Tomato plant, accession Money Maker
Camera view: bottom (45 deg); turntable rotation: 150 degrees
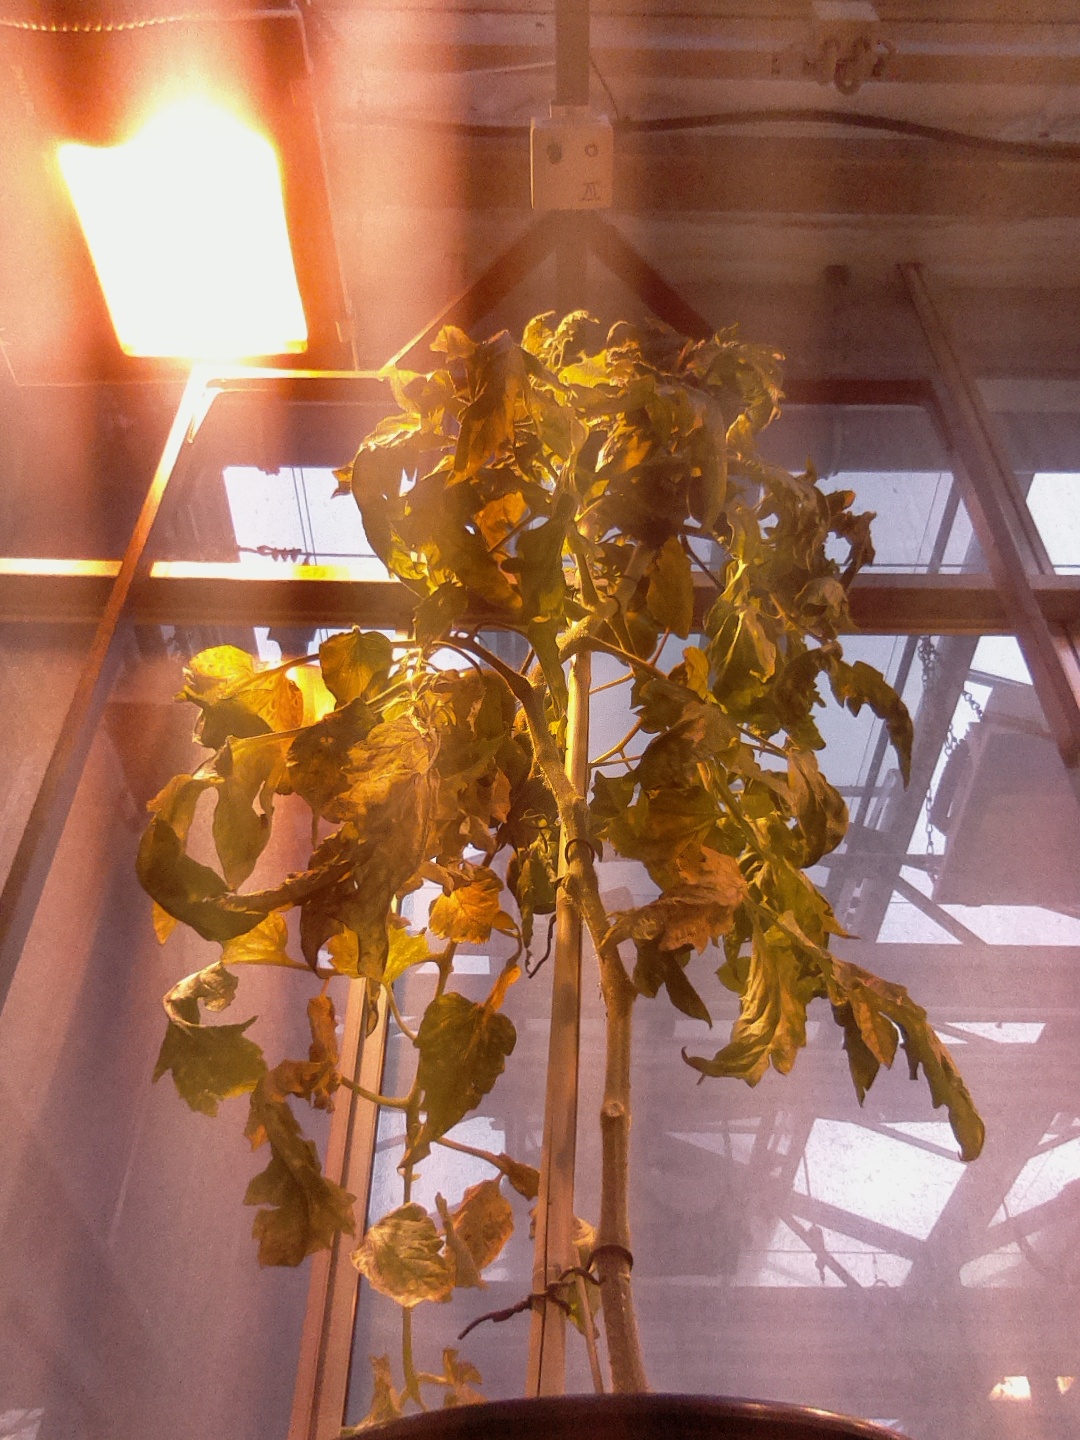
BBCH growth stage 77: 70%-80% of final fruit size